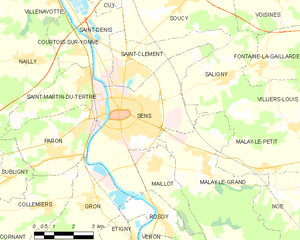
Carte des communes françaises Sens
Sens est une commune française, chef-lieu d'arrondissement, située à 100 km au sud-est de Paris, dans le département de l'Yonne, en région Bourgogne-Franche-Comté.